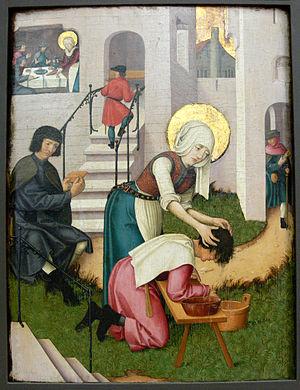
Vérène de Zurzach ou sainte Vérène est une sainte et martyre de la fin du IIIᵉ siècle et du début du IVᵉ, dont l'histoire est rattachée à celle de la légion thébaine.